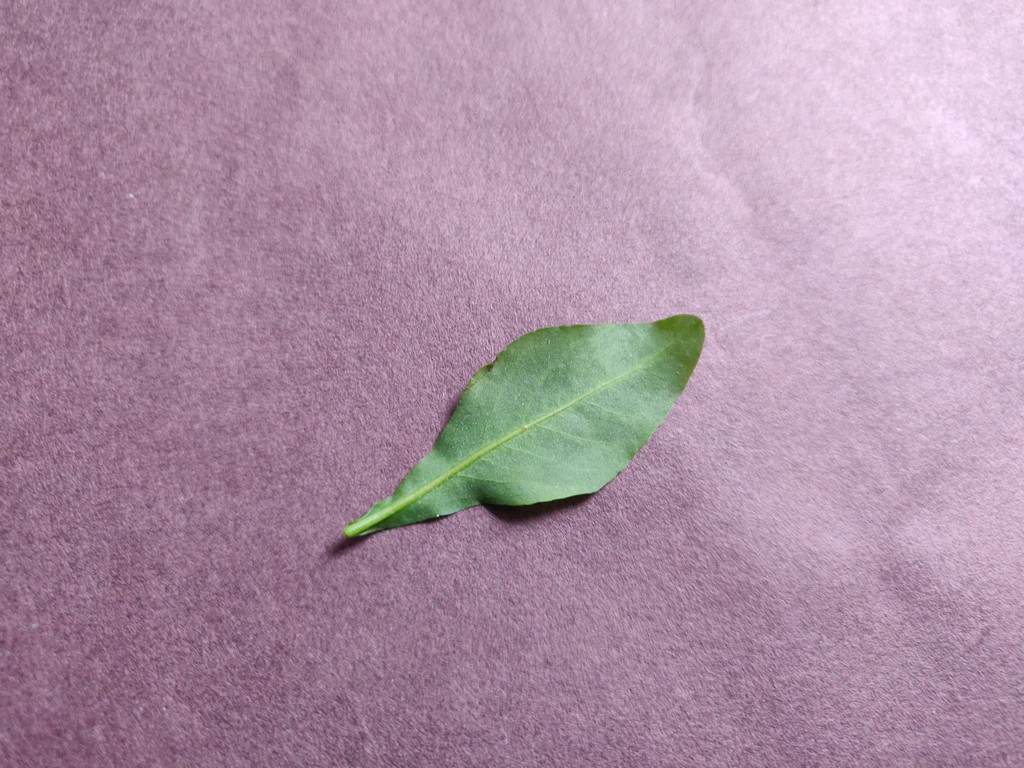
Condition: Healthy
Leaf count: single
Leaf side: back